Athletic Park (Minneapolis)

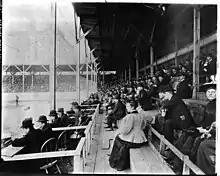
Spectators watching a baseball game at Athletic Park from the grandstand, c. 1894-1896.

The park was originally built in 1889 under the supervision of local architects Fremont D. Orff and George W. Orff. Bleachers seating roughly 1,600 people were added in 1890; a grandstand with capacity for 1,800 people was built in 1892. The park burned down in 1893, but was rebuilt the next year and further improved.